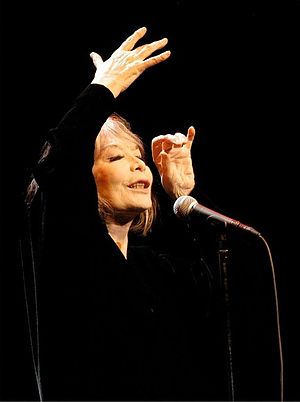
Juliette Gréco
Juliette Gréco er en fransk sangerinde og skuespillerinde.